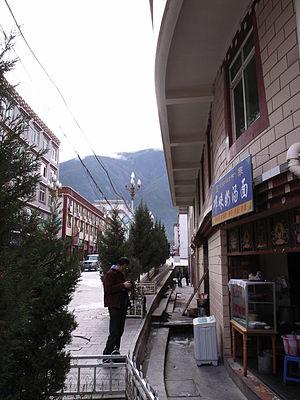
Le xian de Batang ou Batang Zong est un district administratif de la province du Sichuan en Chine. Il est placé sous la juridiction de la préfecture autonome tibétaine de Garzê.
Le bourg de Xiaqiong est le centre géographique, mais aussi, politique, économique et culturel du xian de Batang, à l'ouest de la province du Sichuan, en République populaire de Chine.